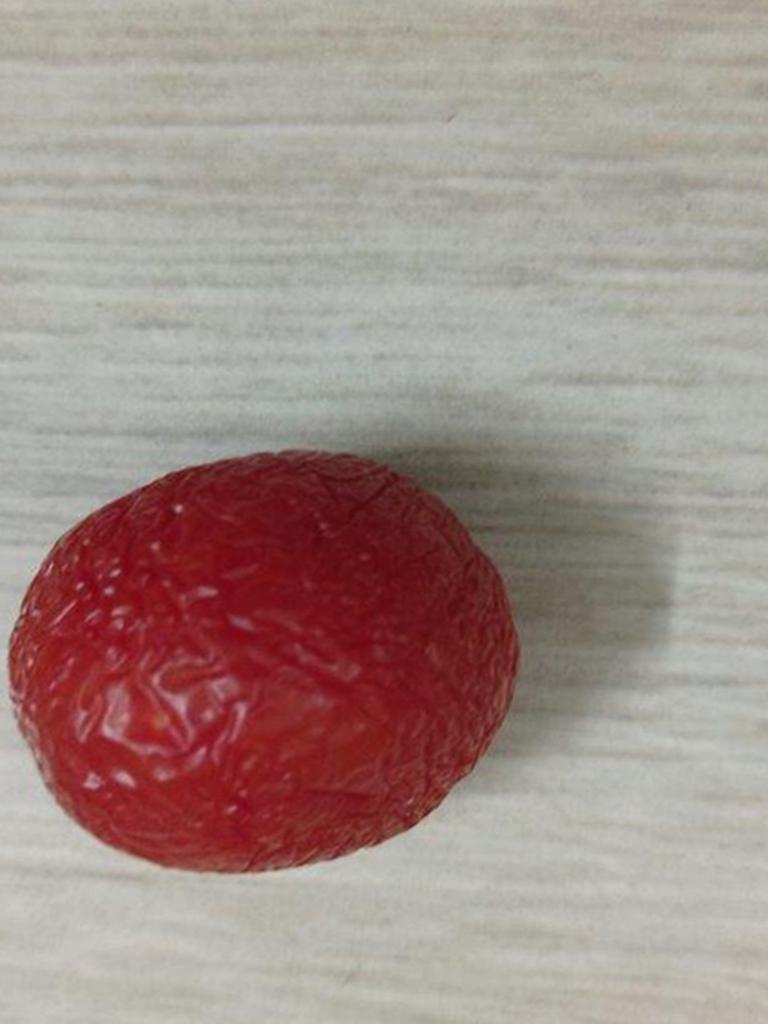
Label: Rotten